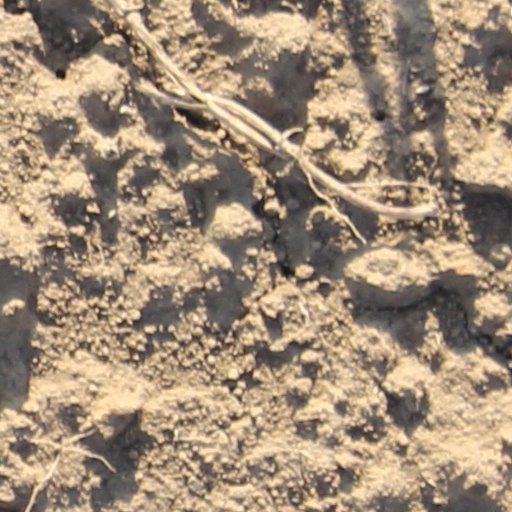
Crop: wheat